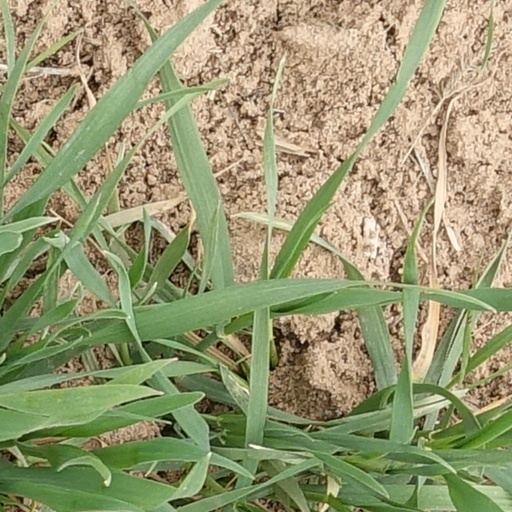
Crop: wheat